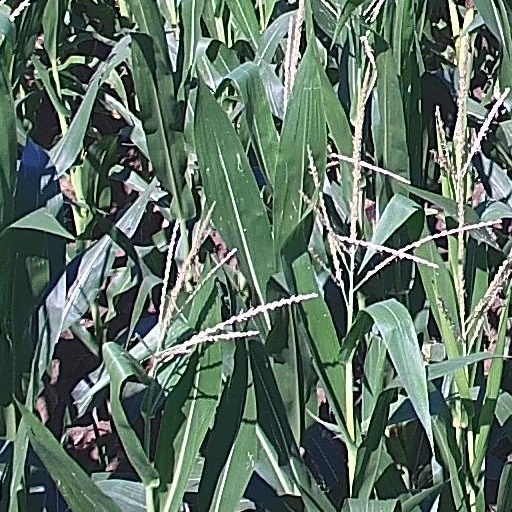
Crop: maize; corn